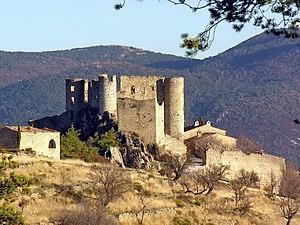
ruines du château de Bargème
Bargème est une commune française située dans le département du Var en région Provence-Alpes-Côte d'Azur.